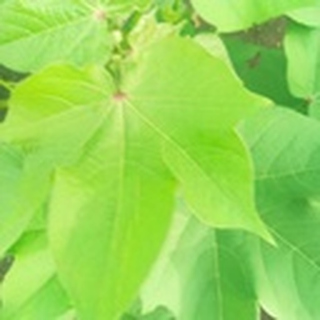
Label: healthy_cotton